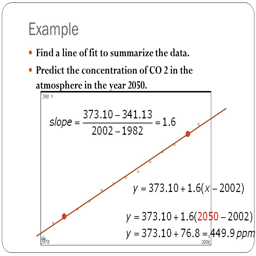
example find a line of fit to summarize the data .